Shatranj

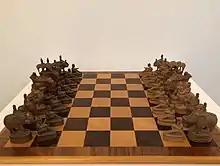
Antique North Indian Mughul shatranj chess set made from sandalwood.

The Kar-Namag i Ardashir i Pabagan refers to Ardashir I as a master of the game: "By the help of Providence, Ardeshir became more victorious and warlike than all, on the polo and the riding-ground, at Chatrang and Vine-Artakhshir, and in several other arts." However, "Karnamak" contains many fables and legends, and this only establishes the popularity of chatrang at the time of its composition.